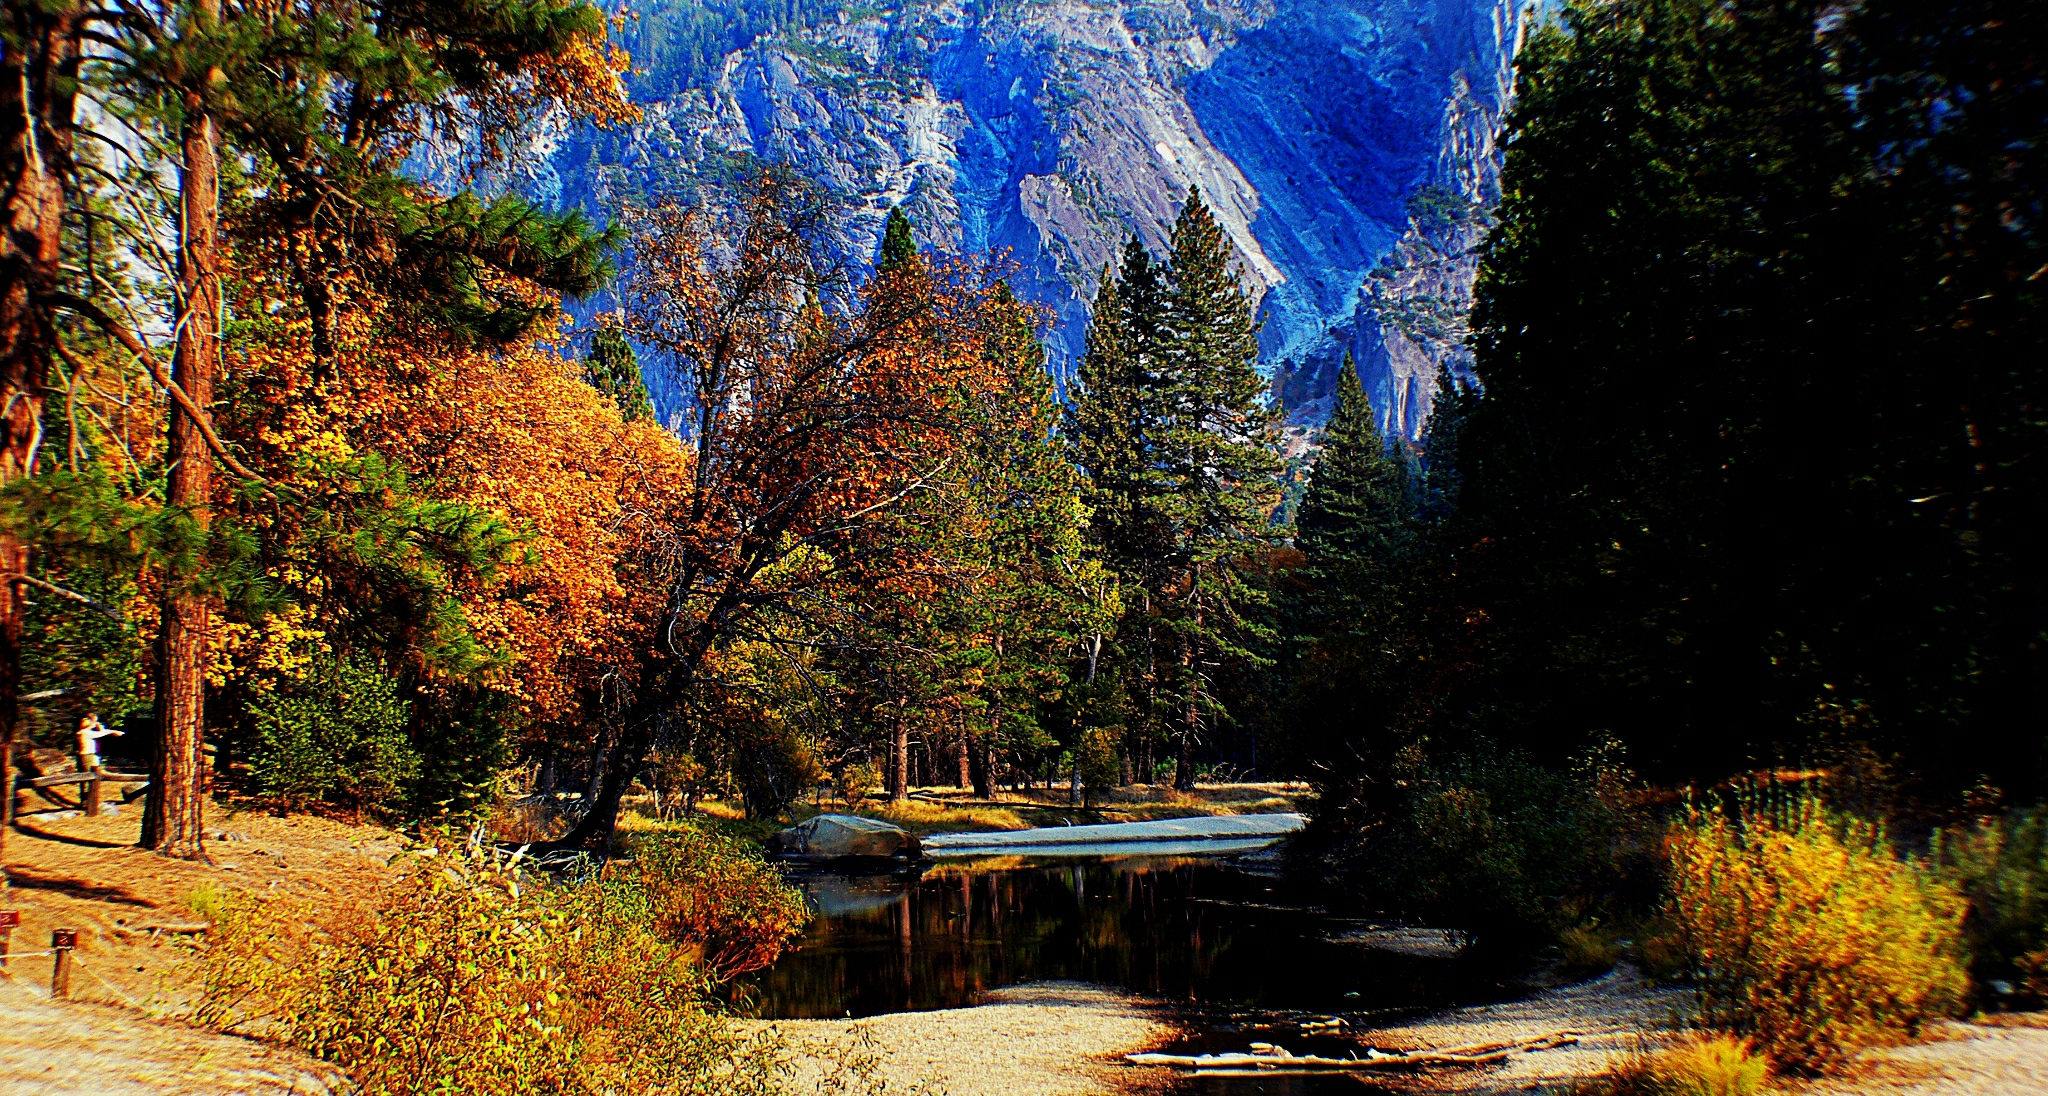
landscape, tree, nature, forest, wilderness, leaf, lake, river, reflection, autumn, park, usa, california, season, nationalpark, publicdomain, woodland, habitat, bridgecamera, yosemitenationalpark, natural environment, woody plant